Ki Tissa

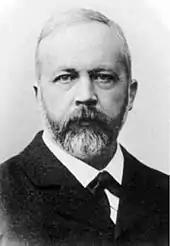
Wellhausen

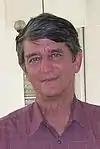
Kugel

Julius Wellhausen conceived of early Israelite religion as linked to nature's annual cycle and believed that Scripture only later connected the festivals to historical events like the Exodus from Egypt. James Kugel reported that modern scholars generally agreed that Passover reflects two originally separate holidays arising out of the annual harvest cycle. One Festival involved the sacrificing and eating of an animal from the flock, the sacrifice, which arose among shepherds who sacrificed in the light of the full moon of the month that marked the vernal equinox and the end of winter (as directed in Exodus 12:6) to bring Divine favor for a safe and prosperous summer for the rest of the flock. The shepherds slaughtered the animal at home, as the rite also stipulated that some of the animal's blood be daubed on the doorposts and lintel of the house (as directed in Exodus 12:7) to ward off evil. The rite prescribed that no bone be broken (as directed in Exodus 12:46) so as not to bring evil on the flock from which the sacrifice came. Scholars suggest that the name derived from the verb that means "hop" (as in 1 Kings 18:21 and 26), and theorize that the holiday may originally have involved some sort of ritual "hopping." A second Festival—the Festival of Unleavened Bread—involved farmers eating unleavened barley bread for seven days when the winter's barley crop had reached maturity and was ready for harvest. Farmers observed this Festival with a trip to a local sanctuary (as in Exodus 23:17 and 34:23). Modern scholars believe that the absence of yeast in the bread indicated purity (as in Leviticus 2:11). The listing of Festivals in Exodus 23:14–17 and 34:18–23 appear to provide evidence for the independent existence of the Festival of Unleavened Bread. Modern scholars suggest that the farmers' Festival of Unleavened Bread and the shepherds' Passover later merged into a single festival, Passover moved from the home to the Temple, and the combined festival was explicitly connected to the Exodus (as in Deuteronomy 16:1–4).